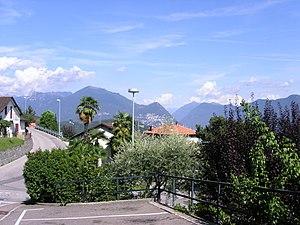
Vernate est une commune suisse du canton du Tessin, située dans le district de Lugano.